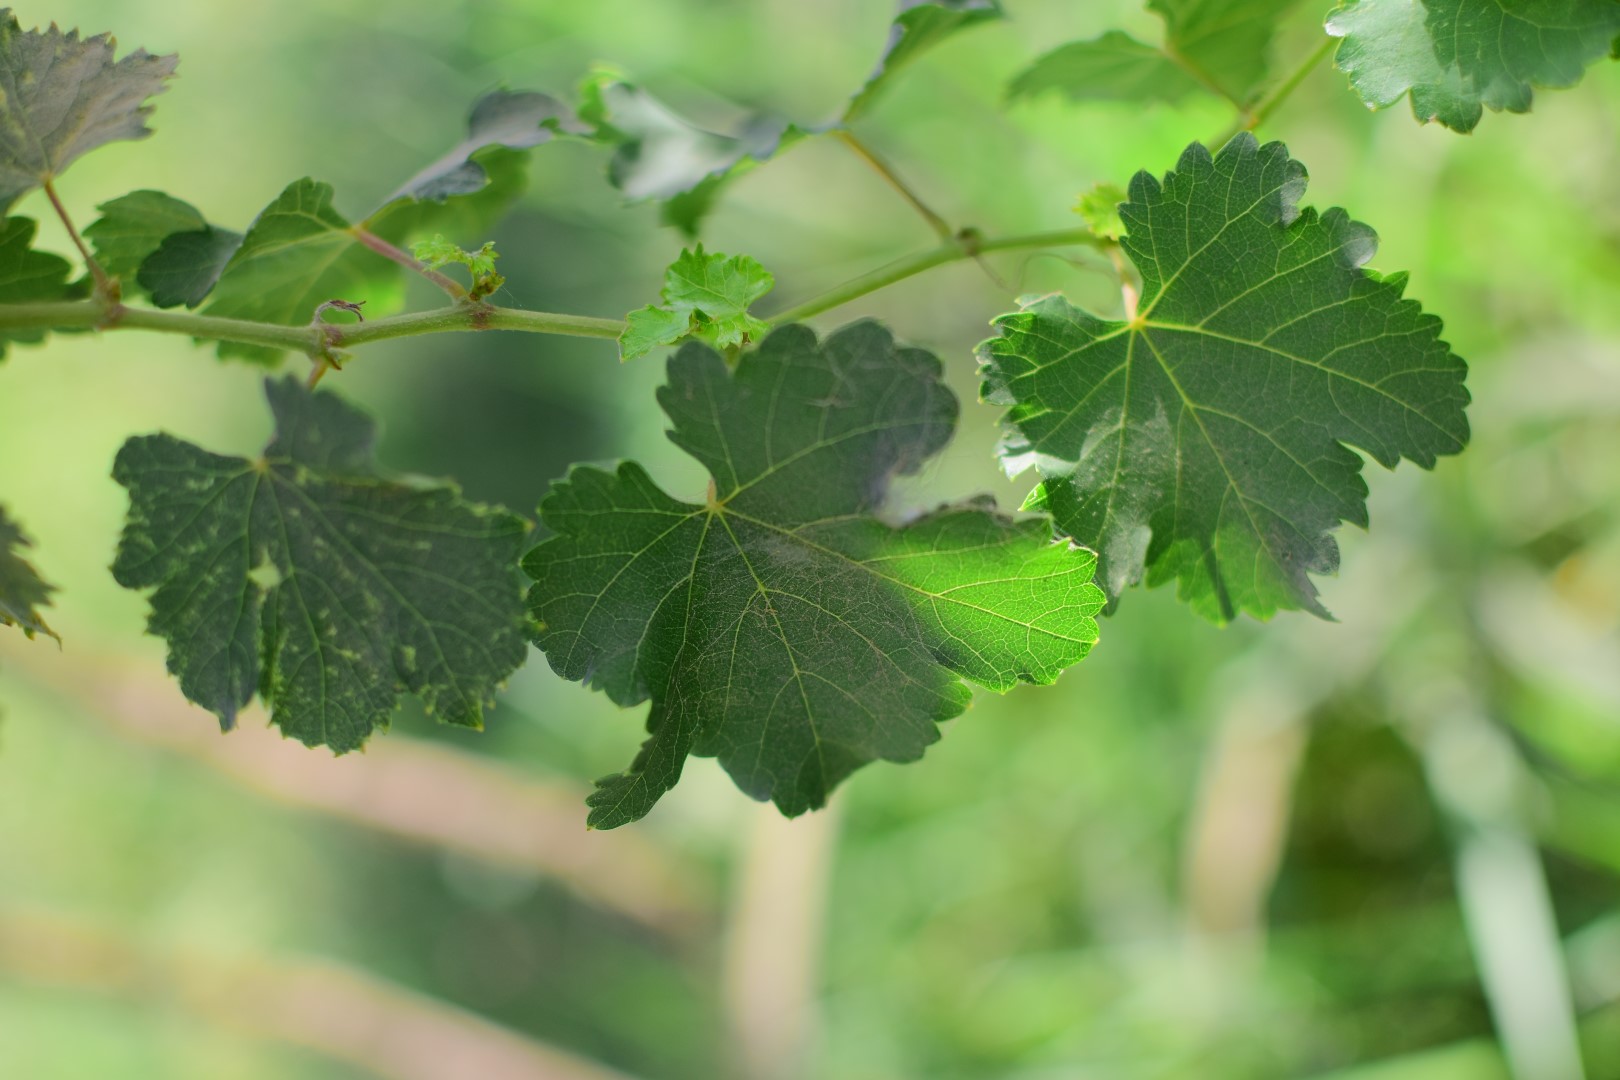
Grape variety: Deas Al-Annz